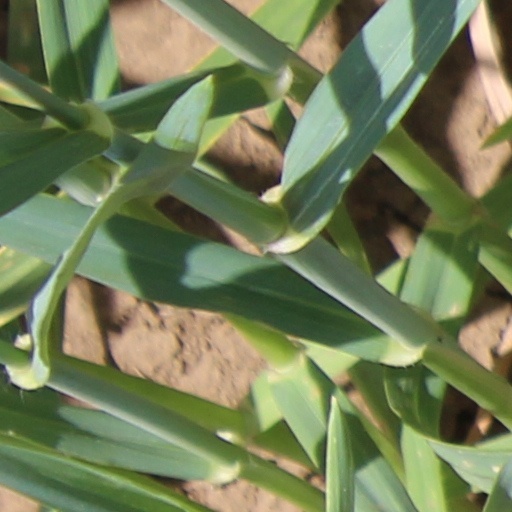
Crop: wheat